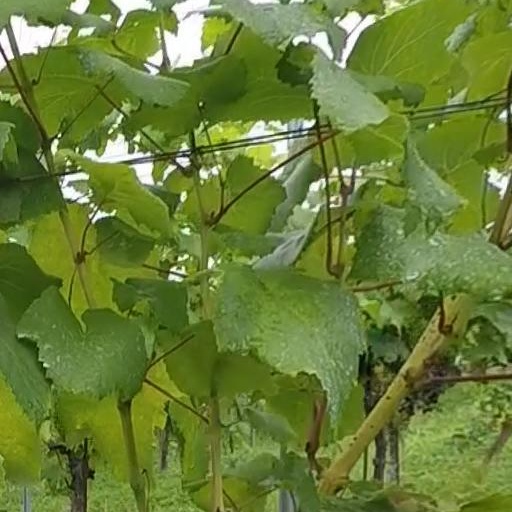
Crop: grape